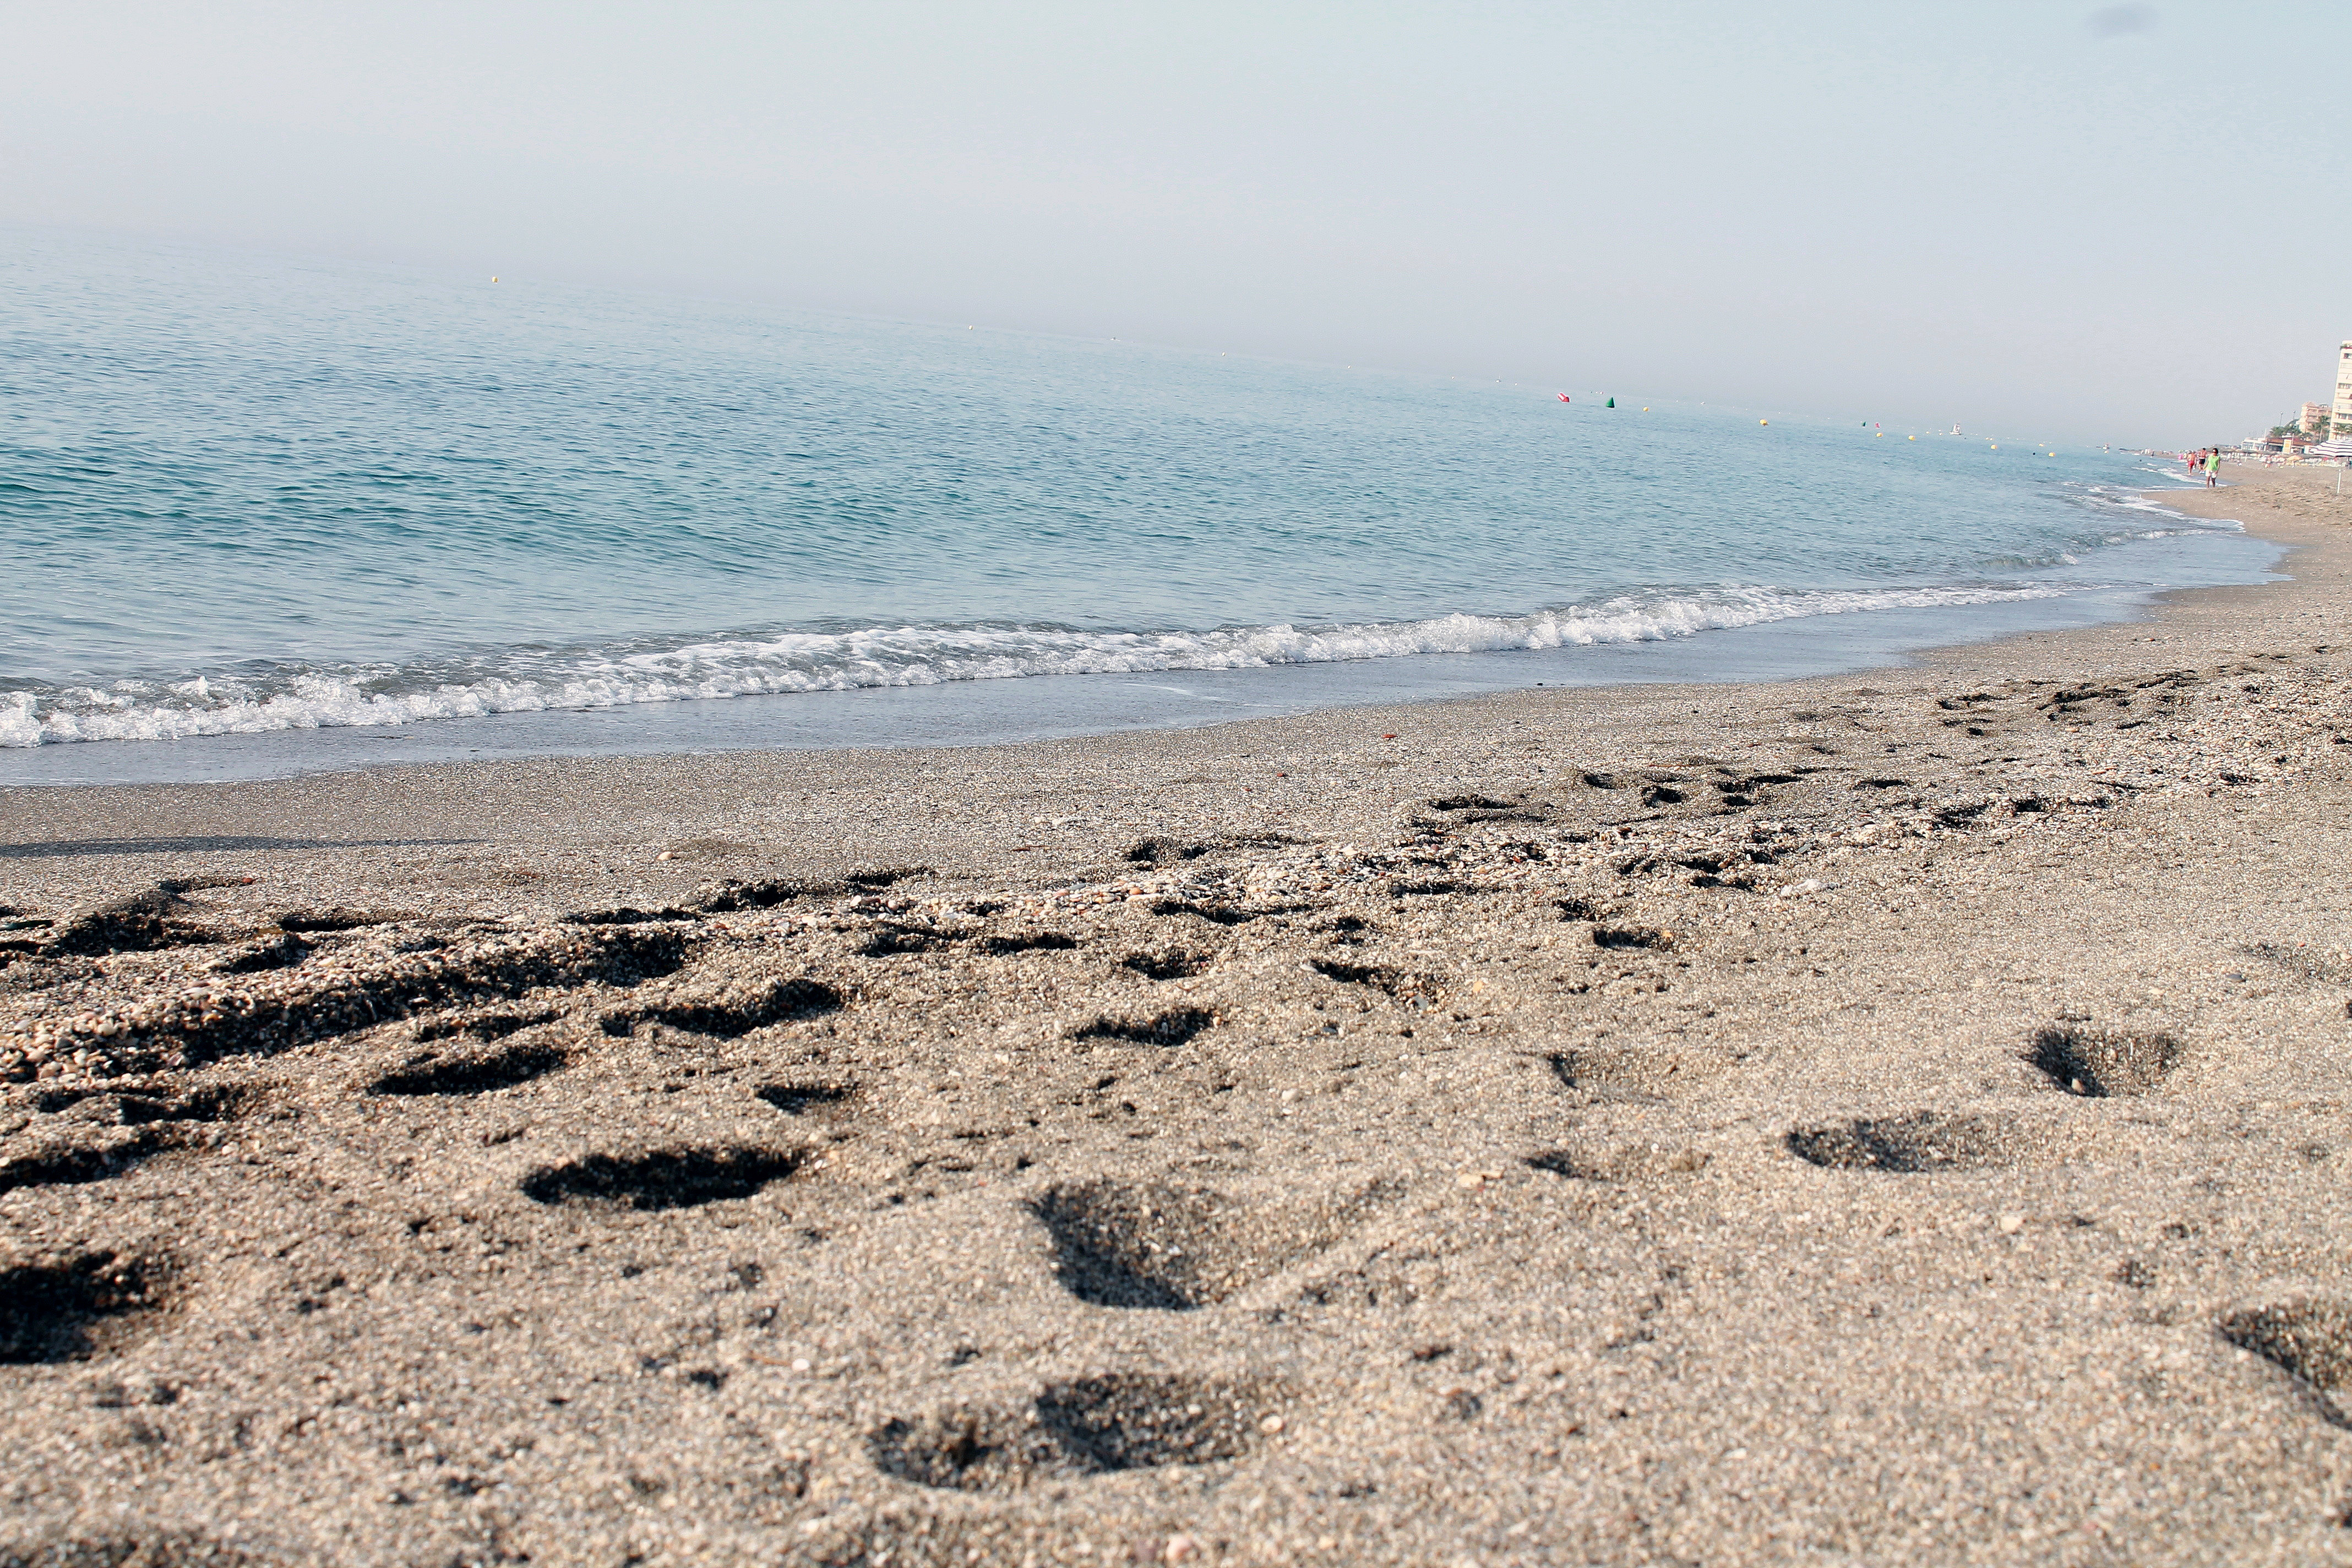
beach, sea, coast, sand, rock, ocean, horizon, shore, wave, vacation, holiday, bay, terrain, material, body of water, pebbles, cape, mudflat, wind wave, beachs